Jackson Williams

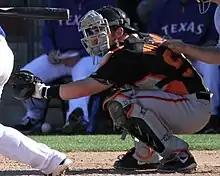
Williams with the San Francisco Giants in 2013

Jackson Thomas Williams (born May 14, 1986) is an American former professional baseball catcher. He played in Major League Baseball (MLB) for the Colorado Rockies and San Francisco Giants in 2014 and 2015.